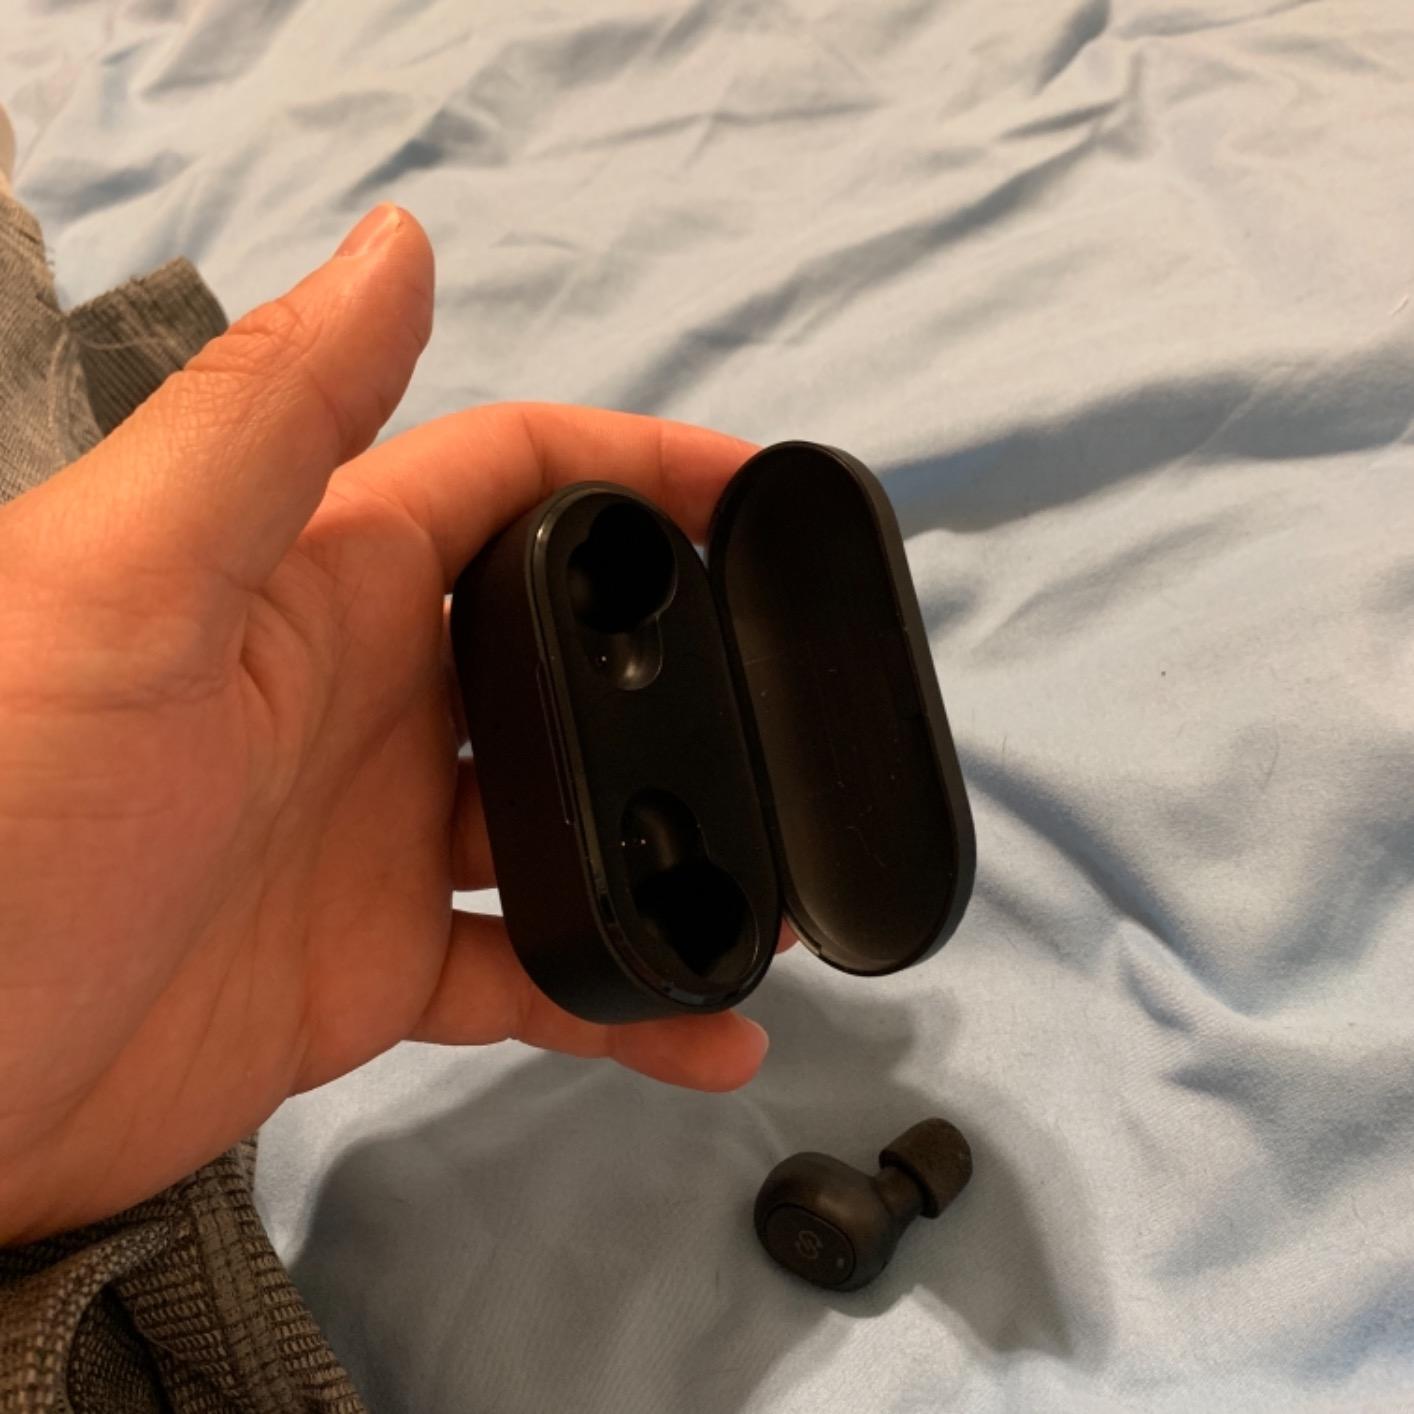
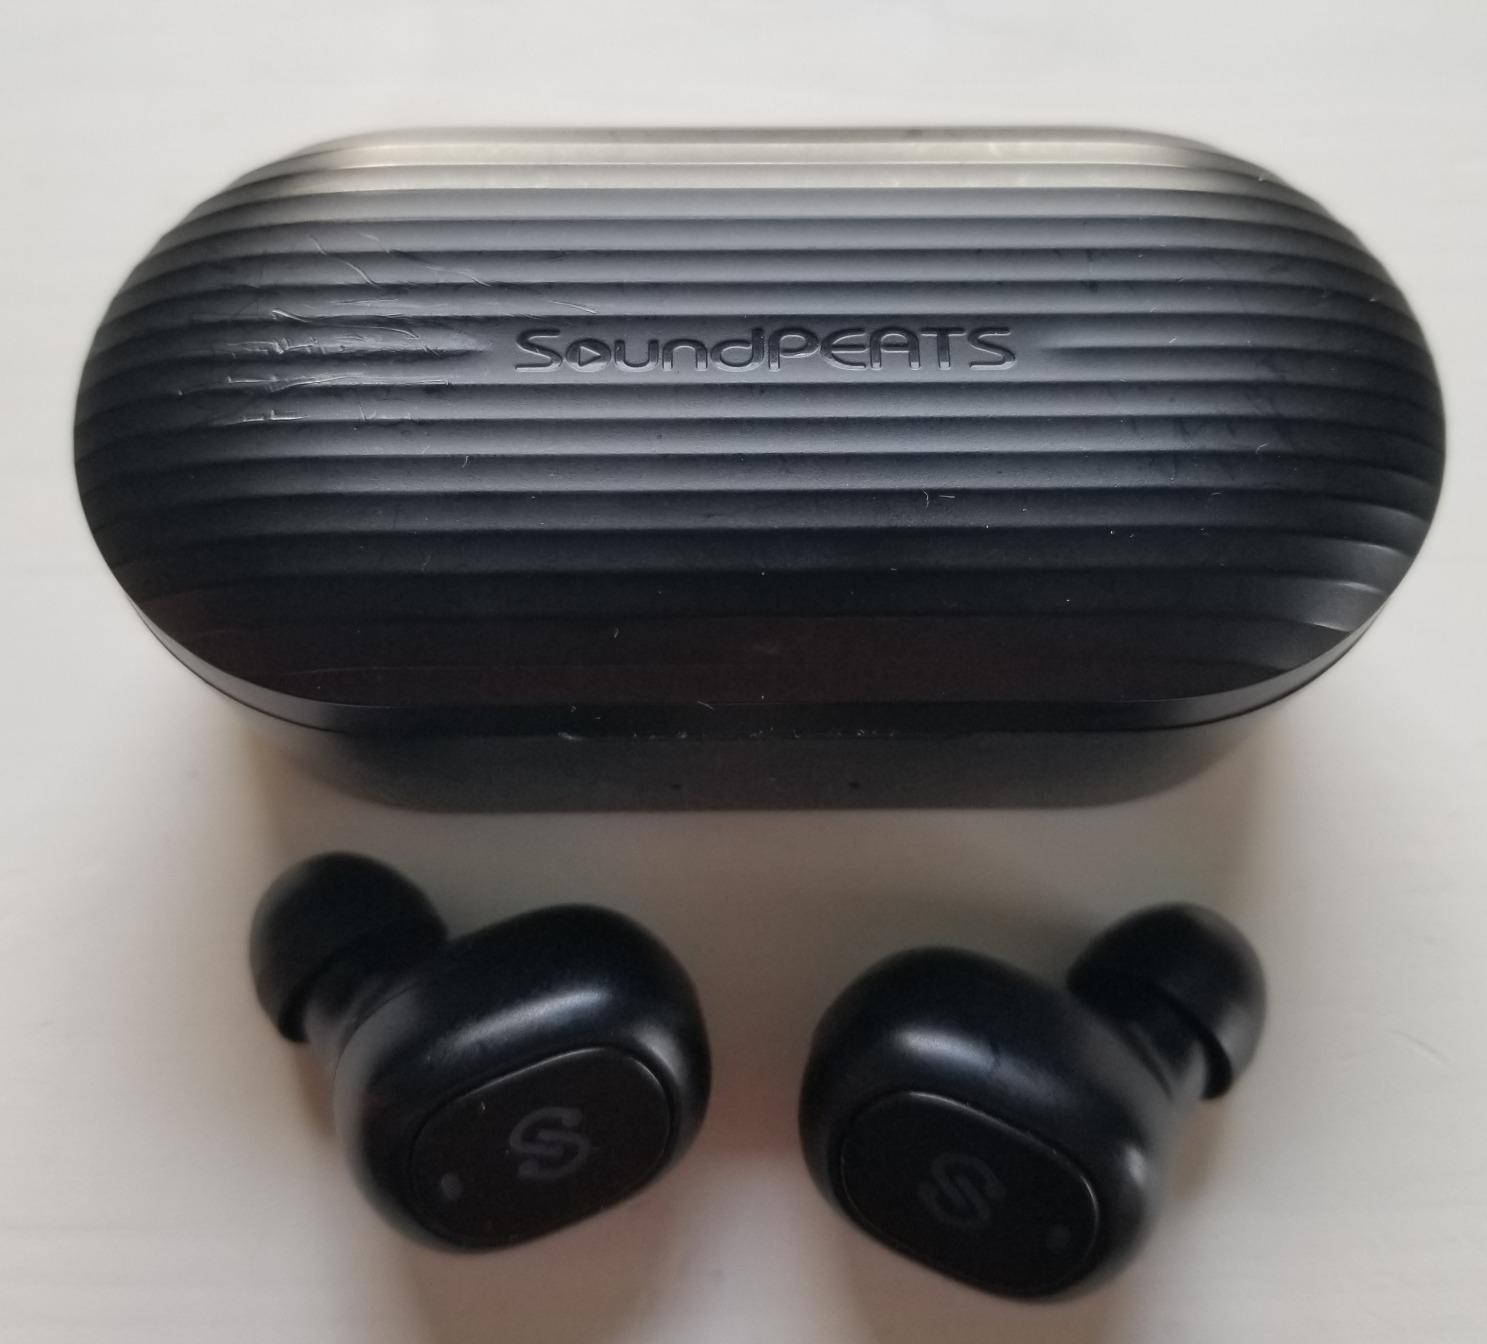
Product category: earbuds
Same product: yes